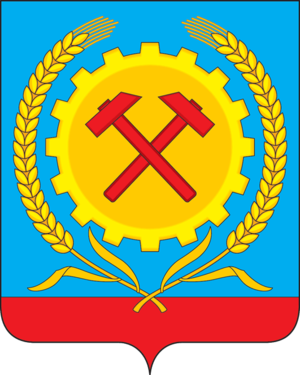
Povorino est une ville de l'oblast de Voronej, en Russie, et le centre administratif du raïon Povorinski. Sa population s'élevait à 17 419 habitants en 2014.